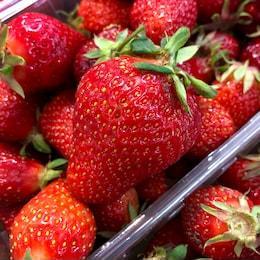
Label: Strawberry